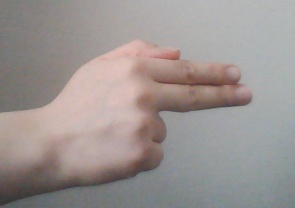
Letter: ghain